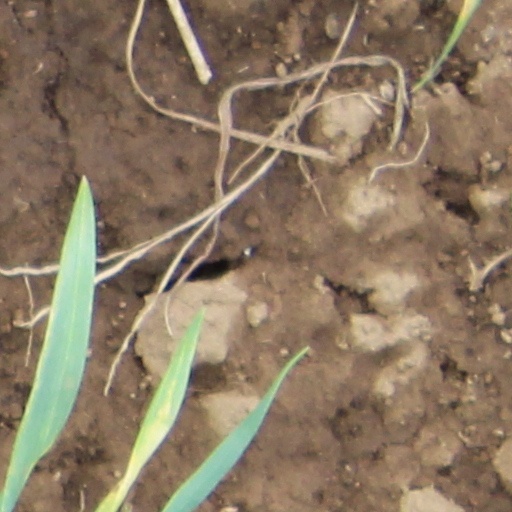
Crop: wheat